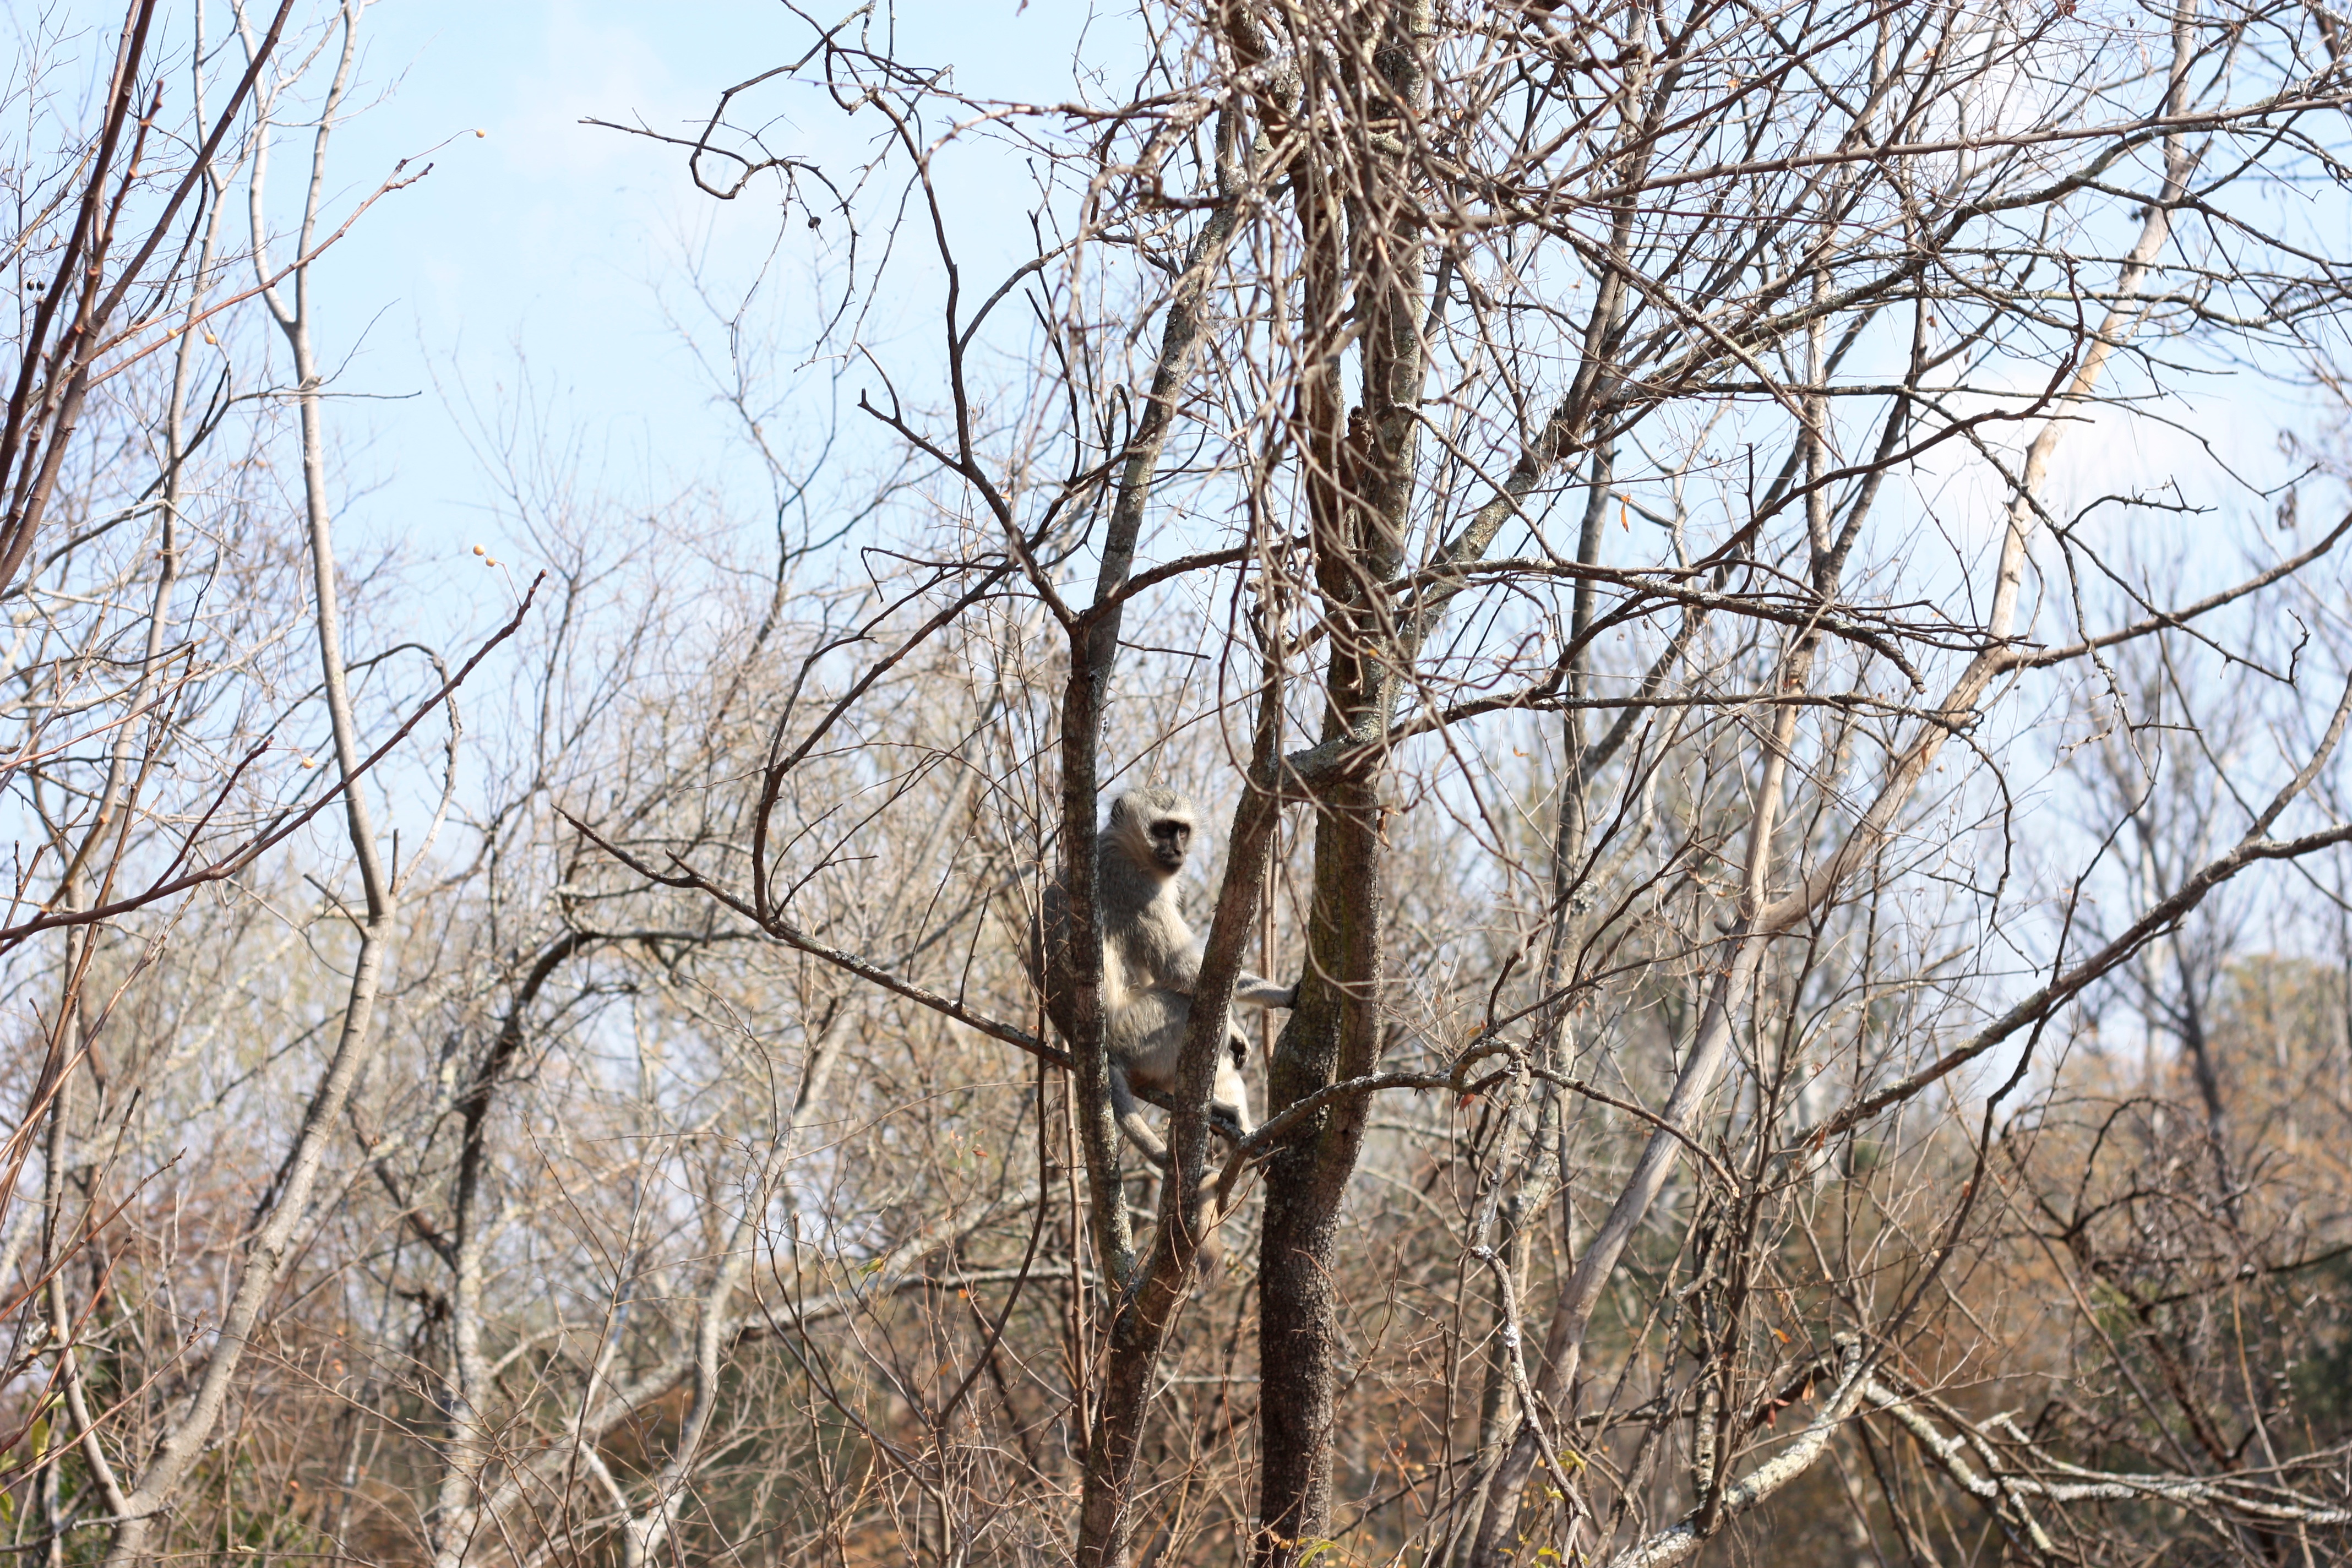
tree, branch, winter, plant, leaf, flower, spring, season, woodland, natural environment, woody plant